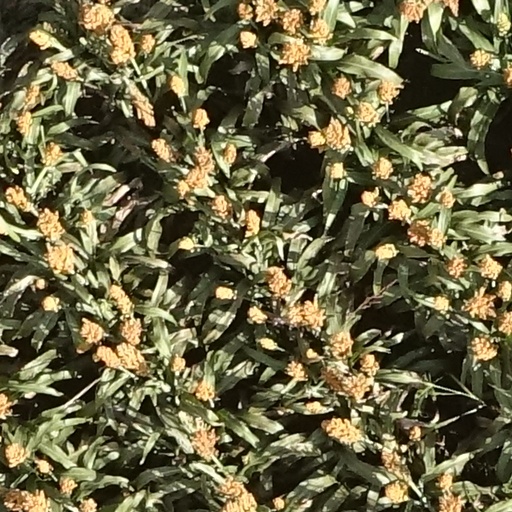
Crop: sorghum